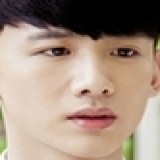
diễn viên Bạch Kính Đình